2004 Australian House of Representatives election

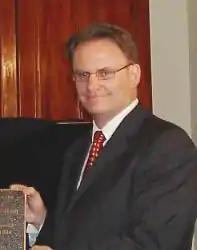
Leader of the opposition: Mark Latham

On the 29th of August 2004, the prime minister announced that a federal election would be held on October 9, 2004. This was an unusual time to announce an election, many thought the ongoing Athens Olympic Games gathering most of the public's attention. It was also an unusually long election campaign at 6 weeks. Many pundits predicted a tight race with Michelle Grattan stating on the day of the announcement that the campaign would be "an unpredictable and exciting election in which neither leader starts with a decisive break, either could take the prize, and absolutely anything could happen in between". However, the Government was campaigning from a strong position politically.